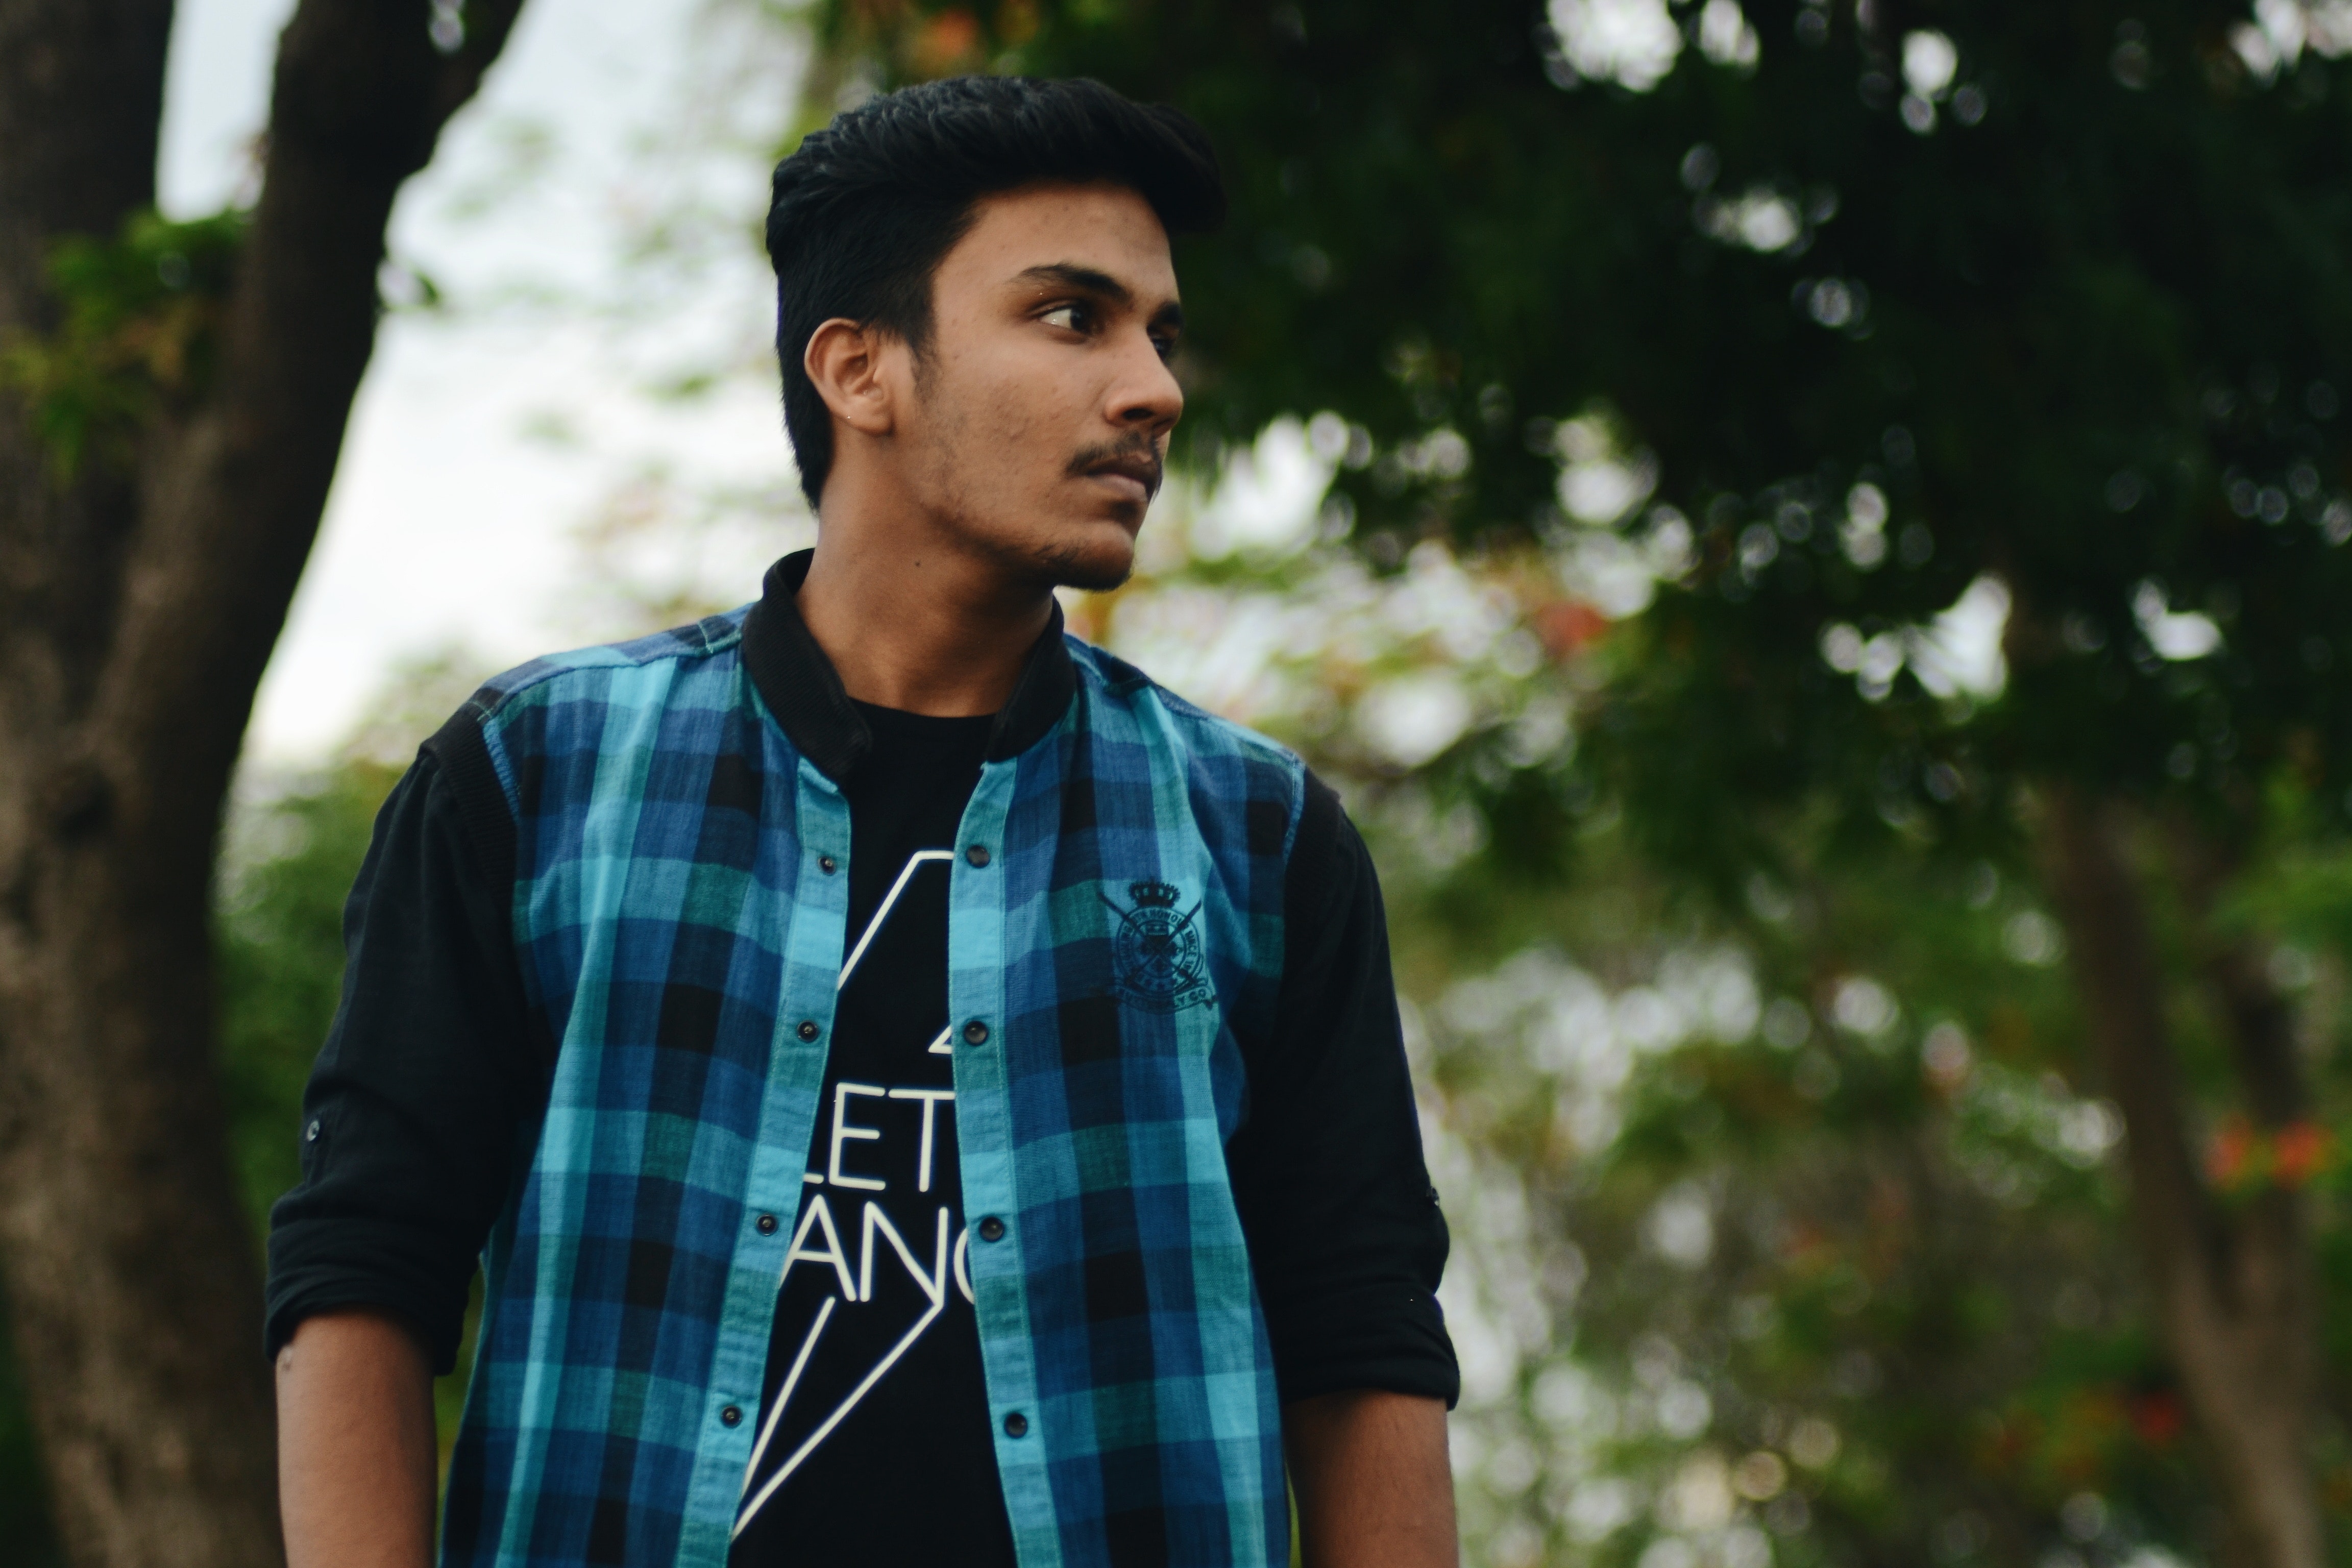
plaid, pattern, tartan, cool, street fashion, fashion, design, textile, tree, photography, model, adaptation, black hair, photo shoot, plant, t shirt, style, denim, portrait photography, sleeve